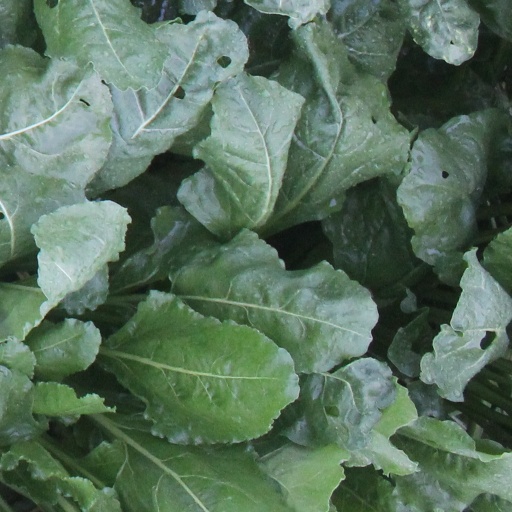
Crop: sugar beet